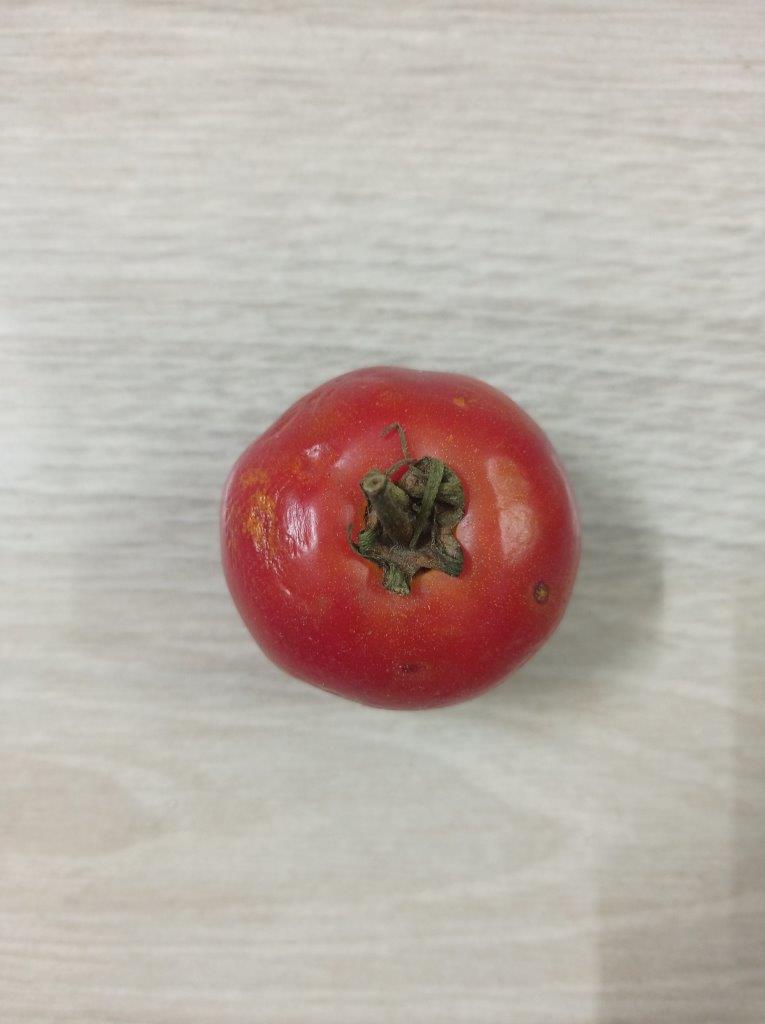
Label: Rotten